Hamm AG

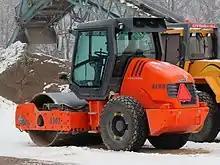
"Hamm 3307"

Hamm AG is a German worldwide manufacturer and marketer of road rollers based in Tirschenreuth, Germany. It is a subsidiary of Wirtgen Group.